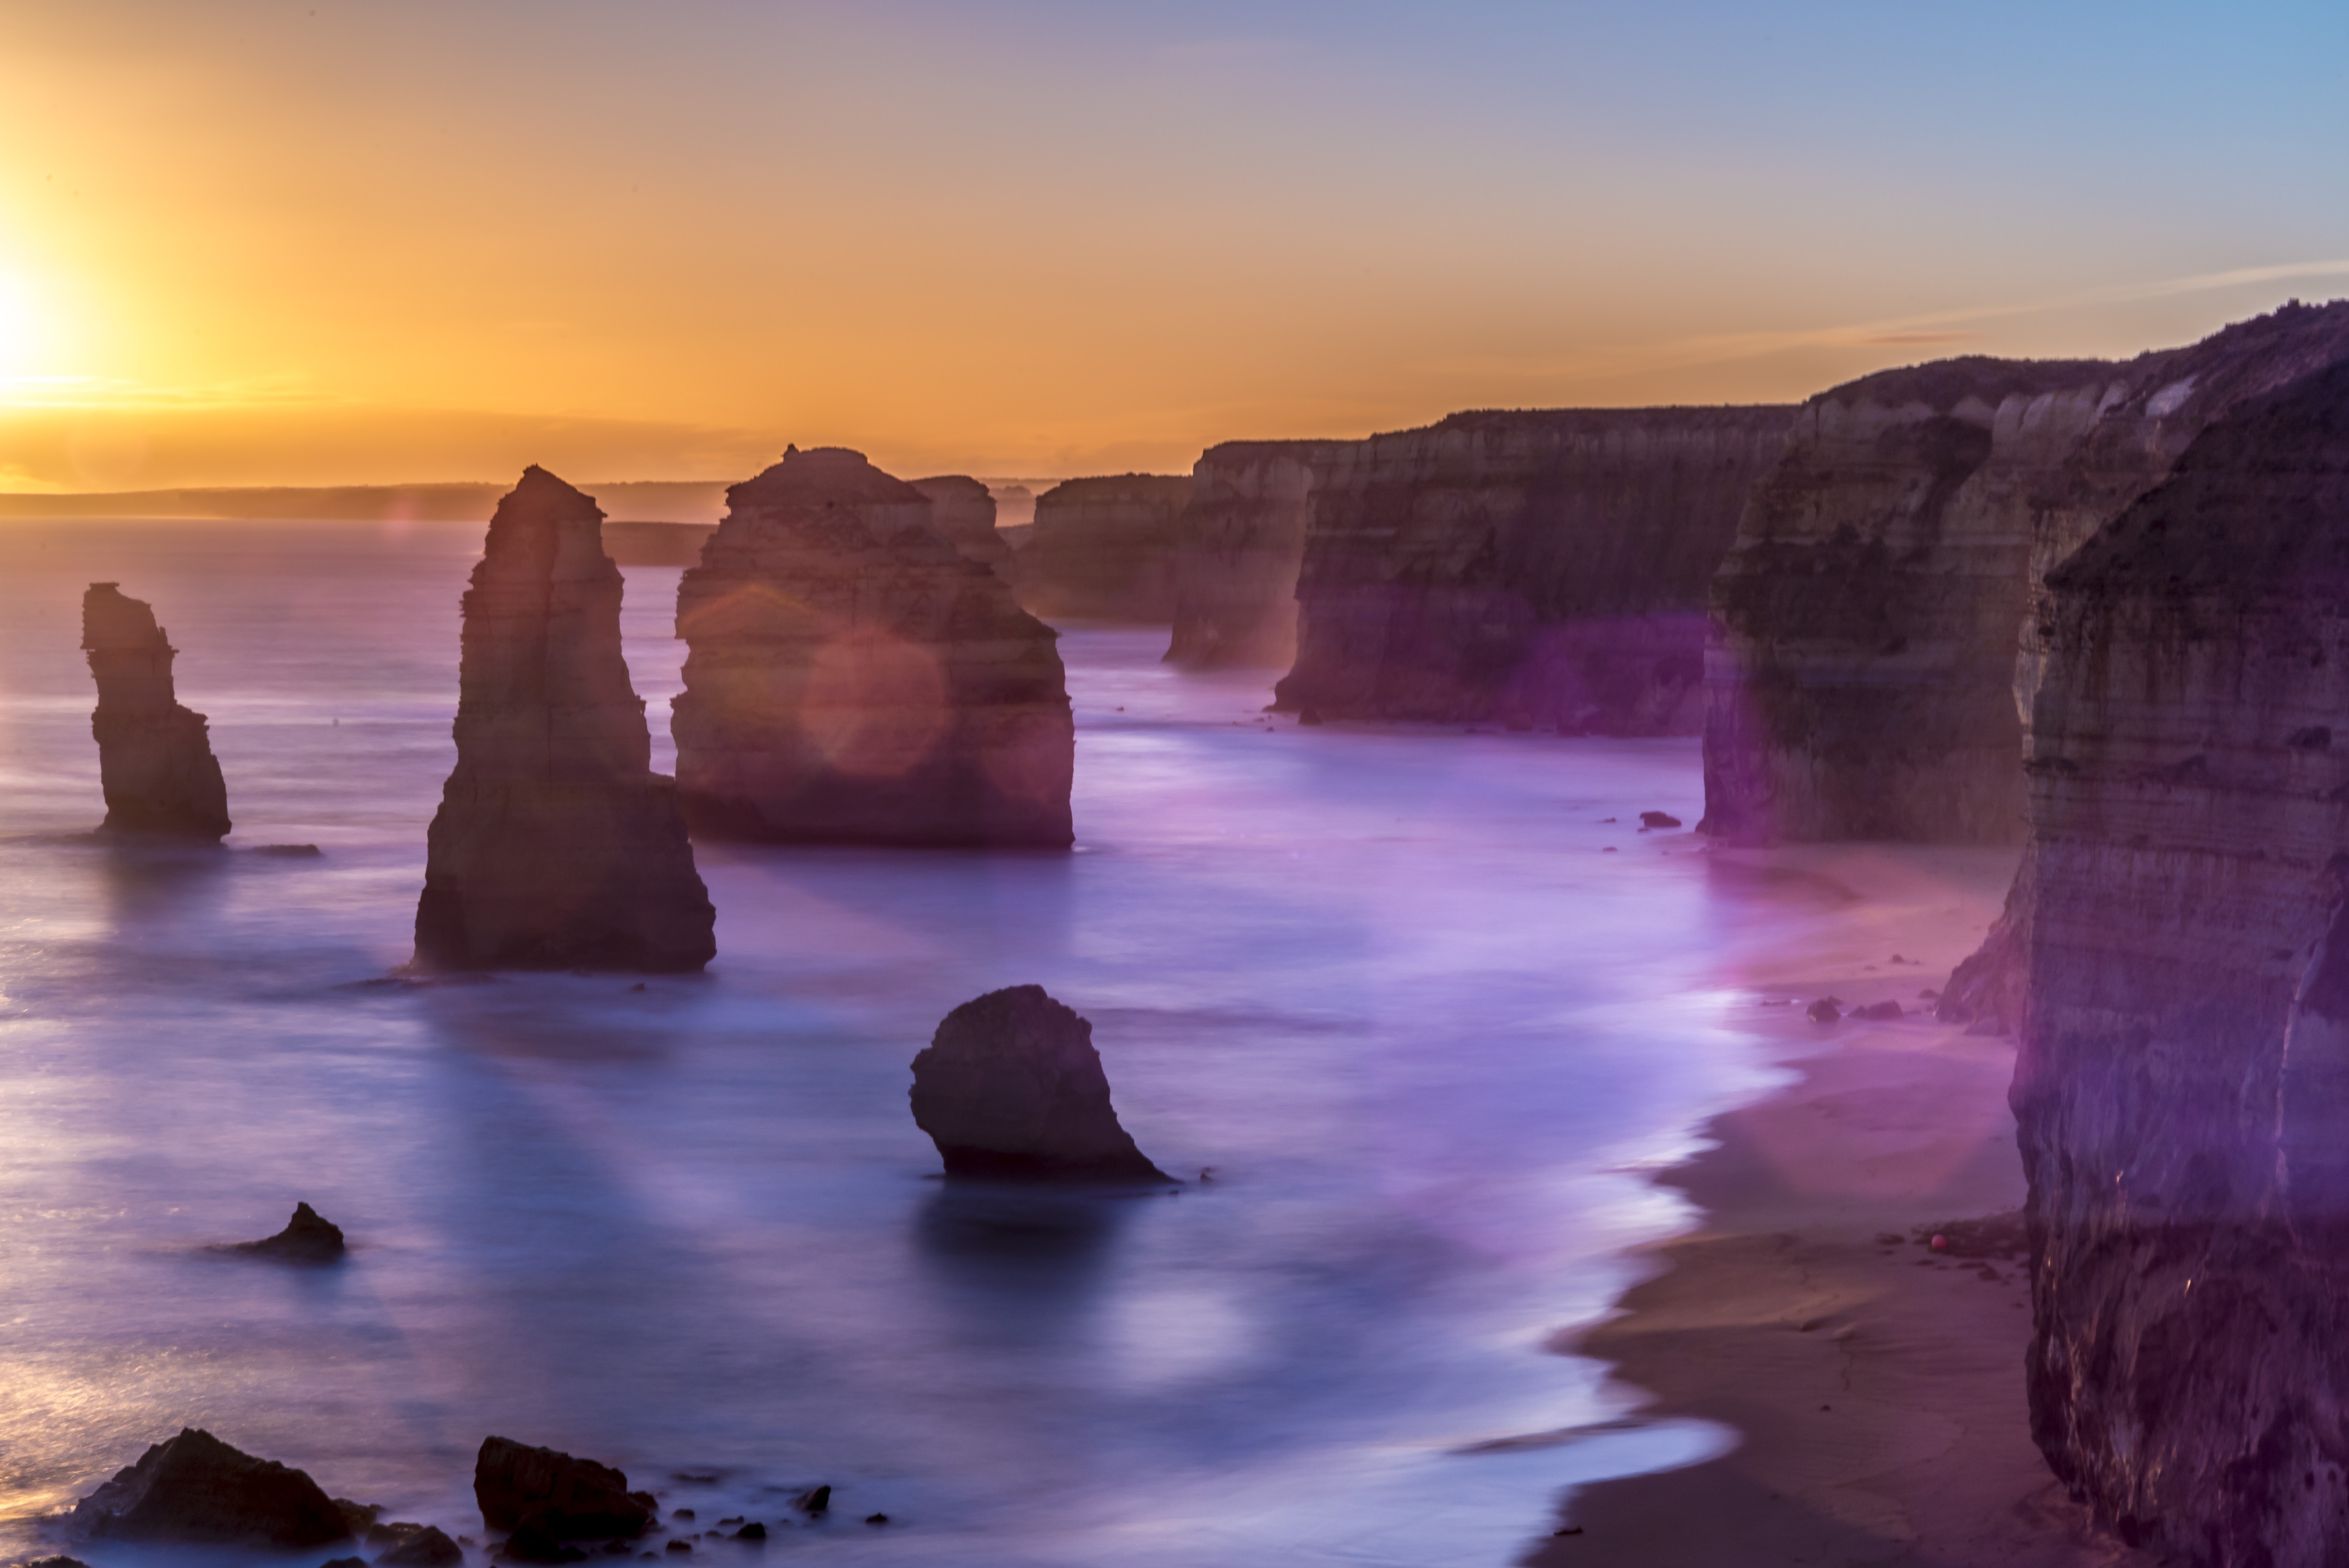
beach, sea, coast, rock, ocean, light, sunrise, sunset, morning, dawn, formation, cliff, dusk, evening, reflection, bay, terrain, apostles